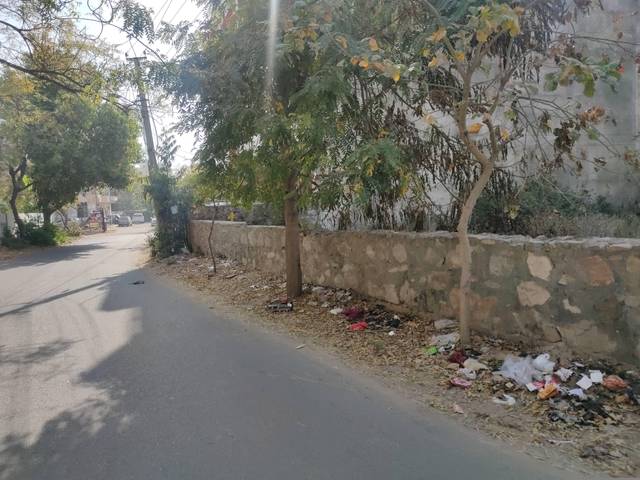
Region: India
Coordinates: 26.887, 75.743